Johan Christopher Brun

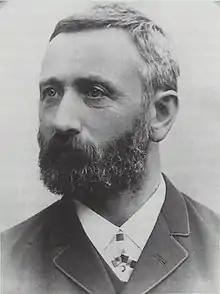
Brun c. 1900

Johan Christopher Brun (10 January 1838 – 30 October 1914) was a Norwegian pharmacist and politician.